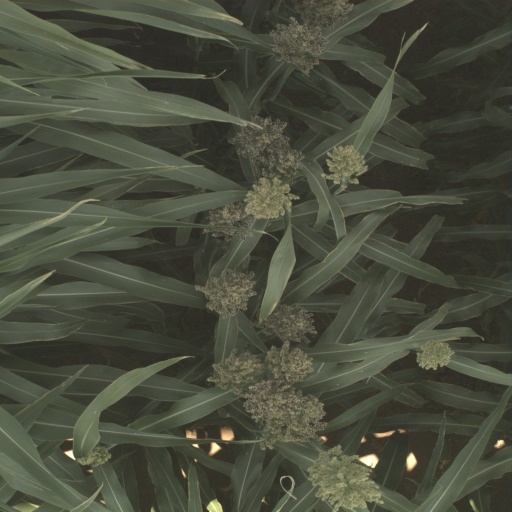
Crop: sorghum